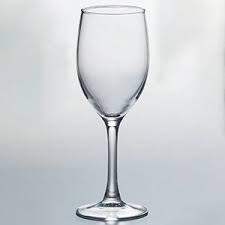
Waste category: glass